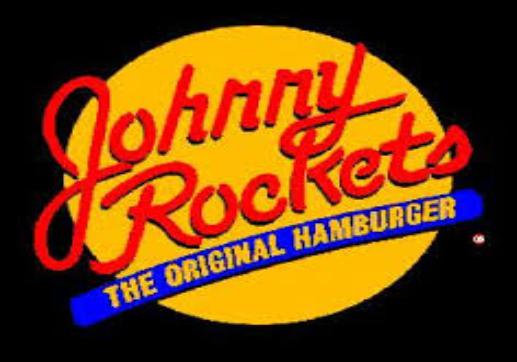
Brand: Johnny Rockets
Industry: Food